Describe the emotion expressed in this image:  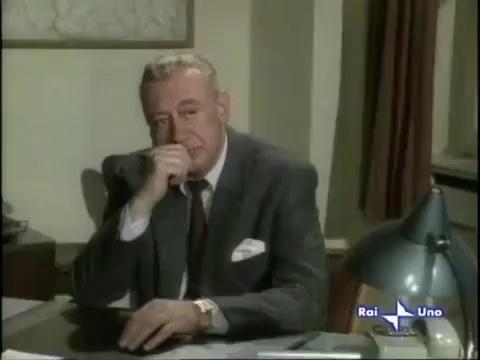
This person displays Suffering, valence and arousal with high intensity.